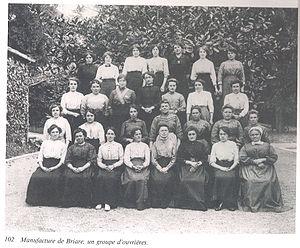
Des employées de la manufacture des Émaux de Briare.
Les Émaux de Briare sont une marque française de mosaïque basée à Briare dans le département du Loiret en région Centre-Val de Loire. Elle est issue du rachat de la Faïencerie de Briare, créée en 1837, par Bapterosses et Cie, une société spécialisée dans la fabrique de boutons dits de porcelaine fondée à Paris en 1845.